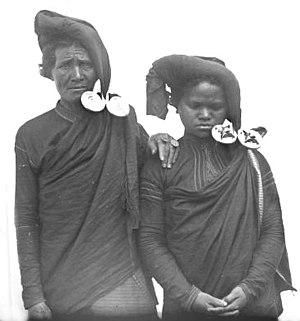
. Costume et coiffure masculine et féminine (la plus longue) traditionnelle batak avec ornements (padoengs) typique de l'ethnie Karovlakte, du nord de Sumatra
Le nom de Batak désigne en Indonésie une ethnie de plus de six millions de personnes, vivant dans la province de Sumatra du Nord. Les Bataks se répartissent en 6 groupes qui partagent des traits linguistiques et culturels communs. En particulier, ces groupes se considèrent descendants des mêmes ancêtres. Ce sont :